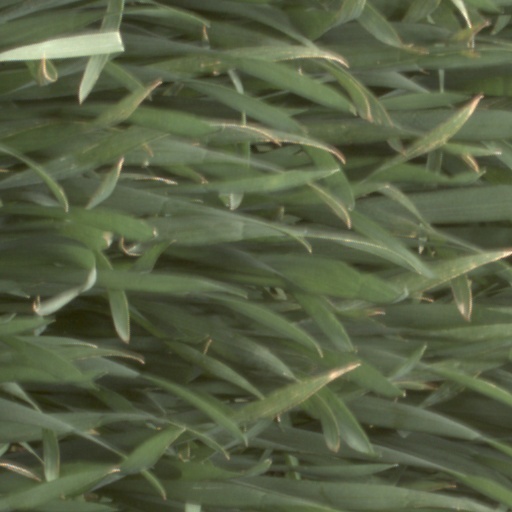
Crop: wheat